Happy City

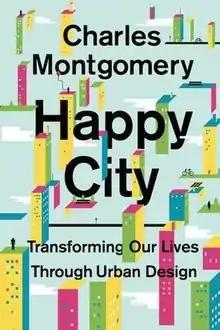
North American hardcover edition (2013)

Happy City: Transforming Our Lives Through Urban Design is a 2013 book written by the Canadian author Charles Montgomery.